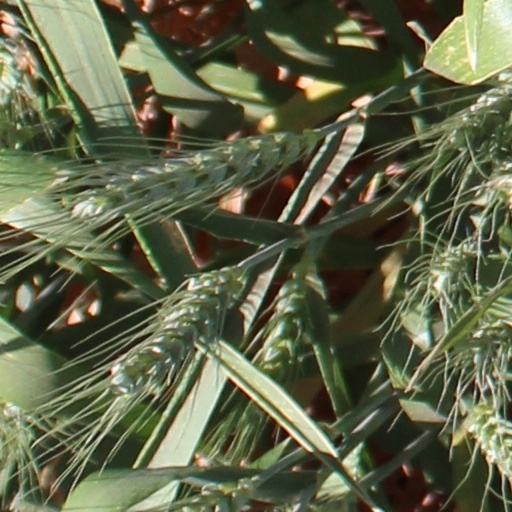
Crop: wheat